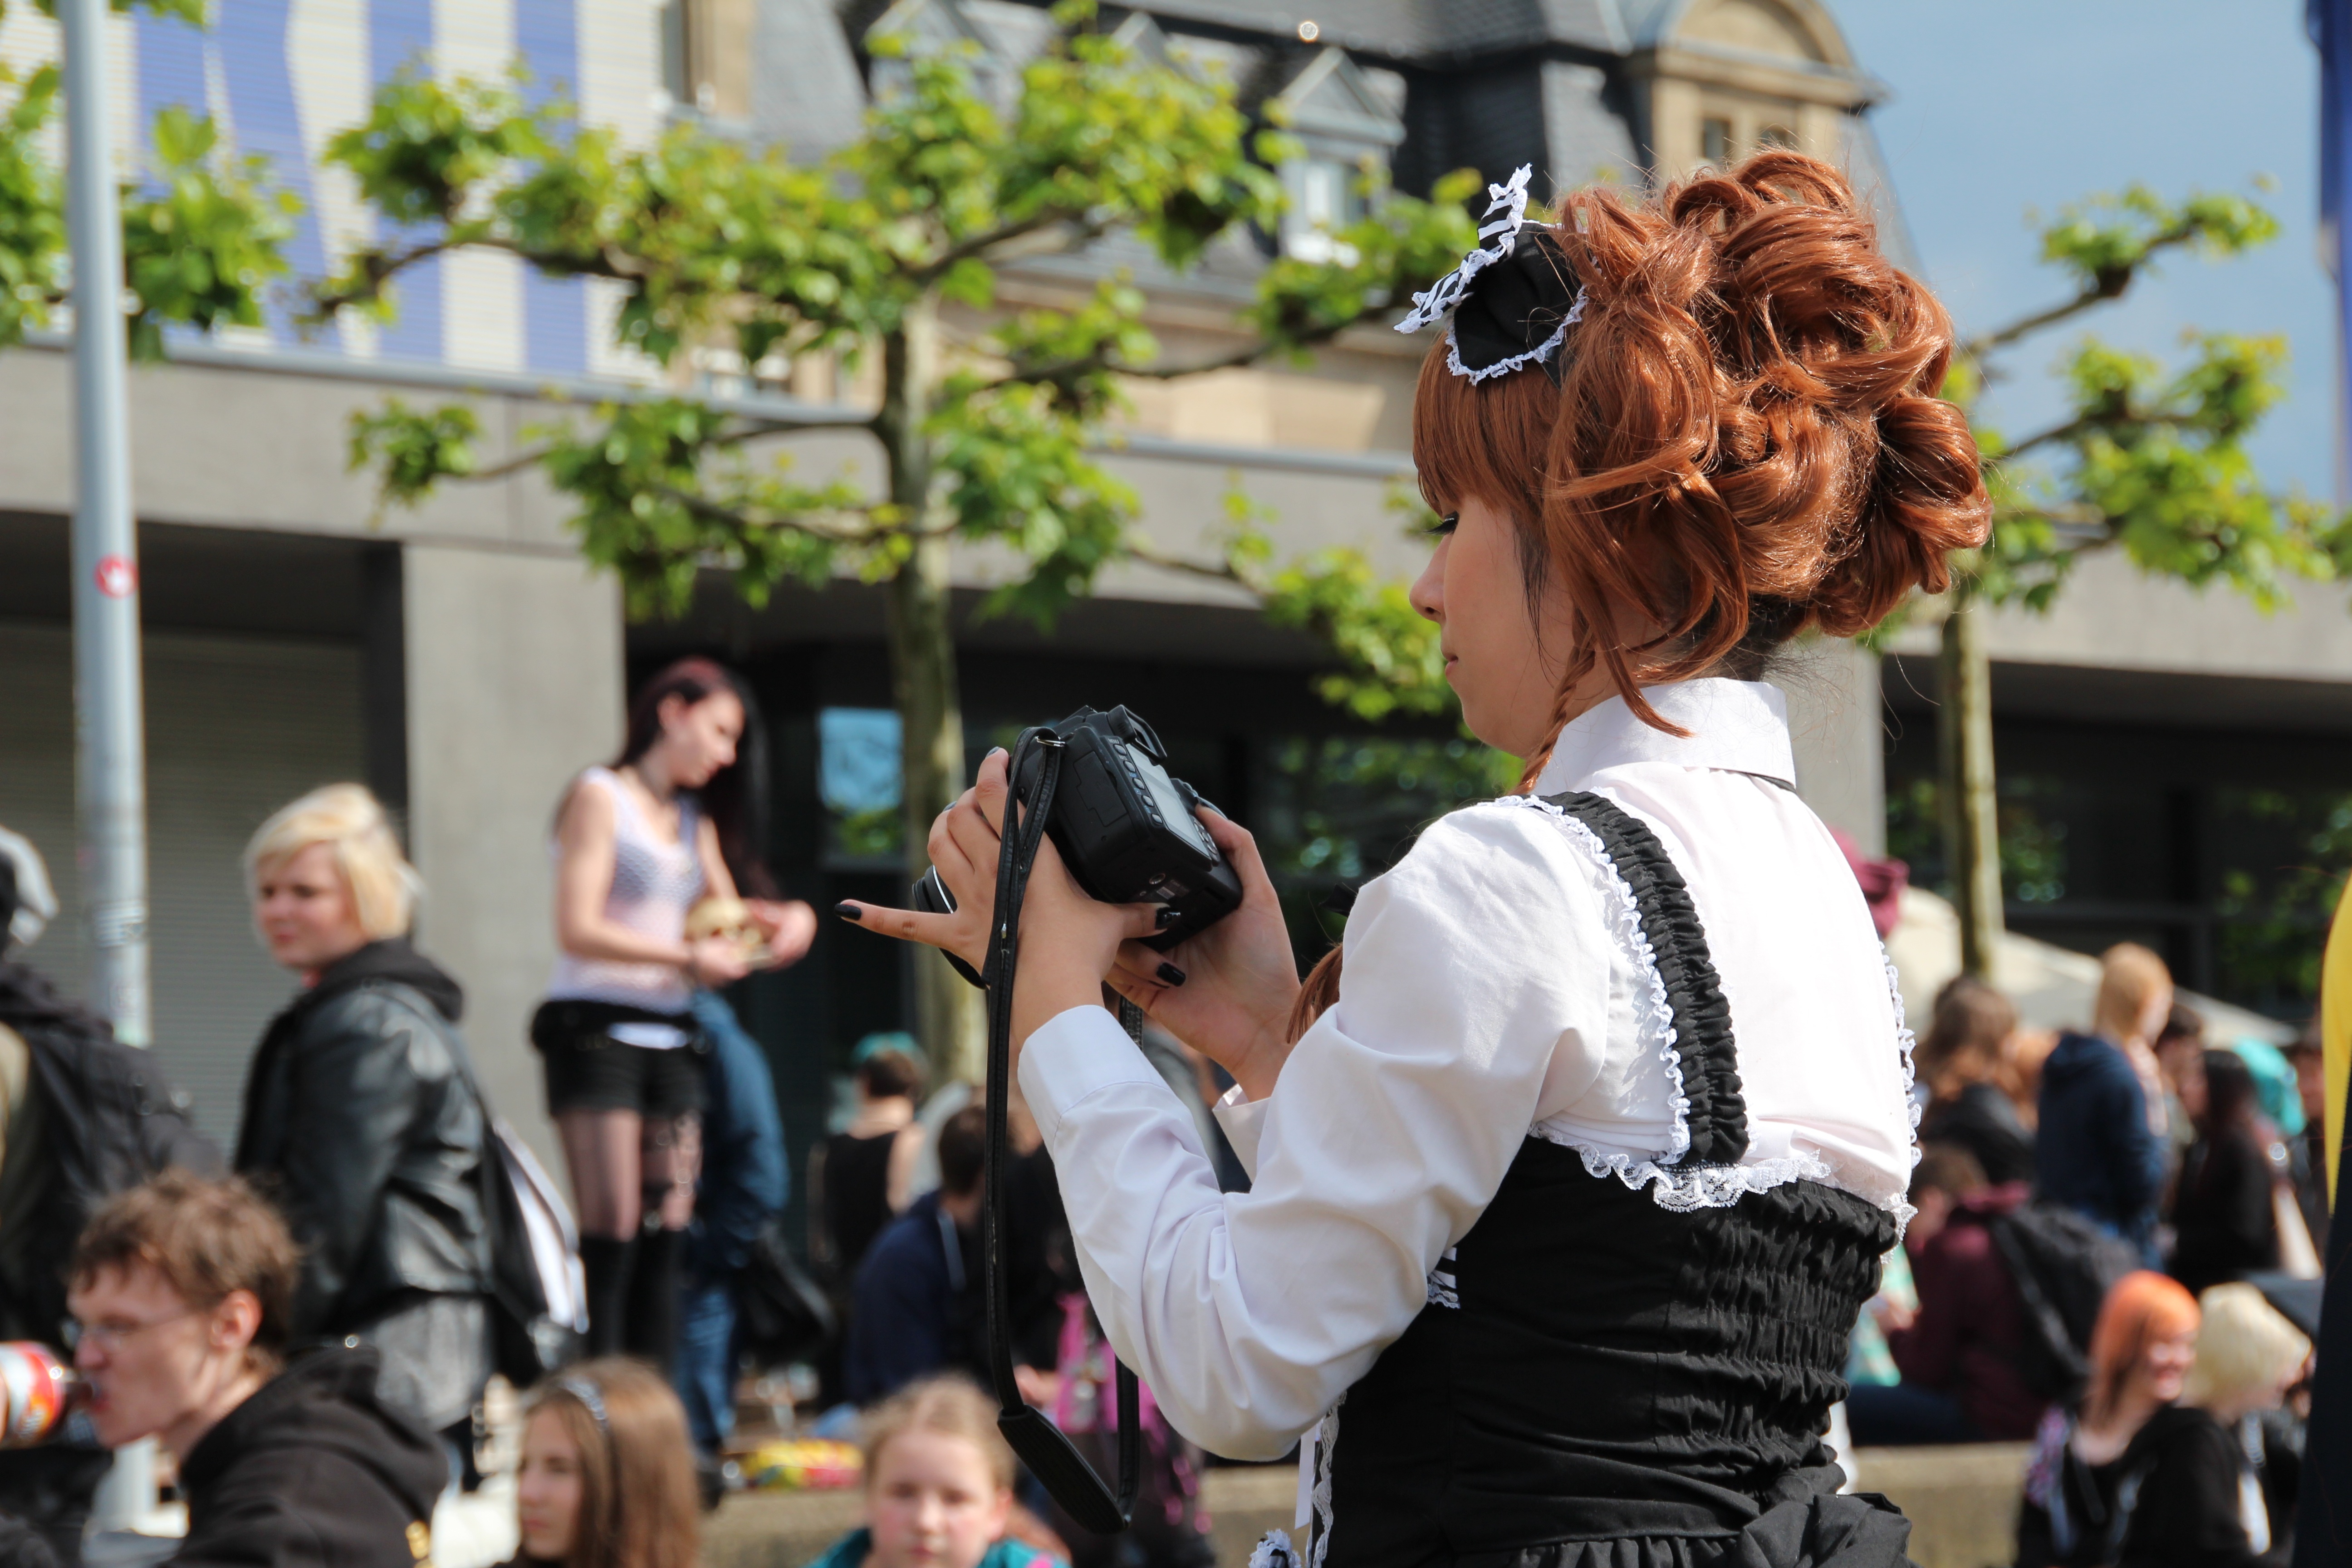
camera, crowd, sight, festival, photograph, event, setting, visit, check